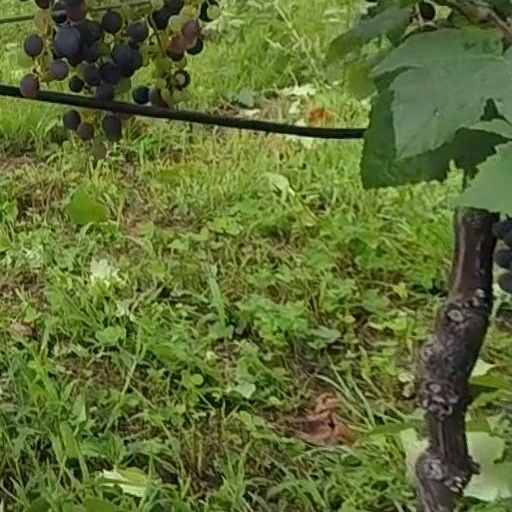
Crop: grape